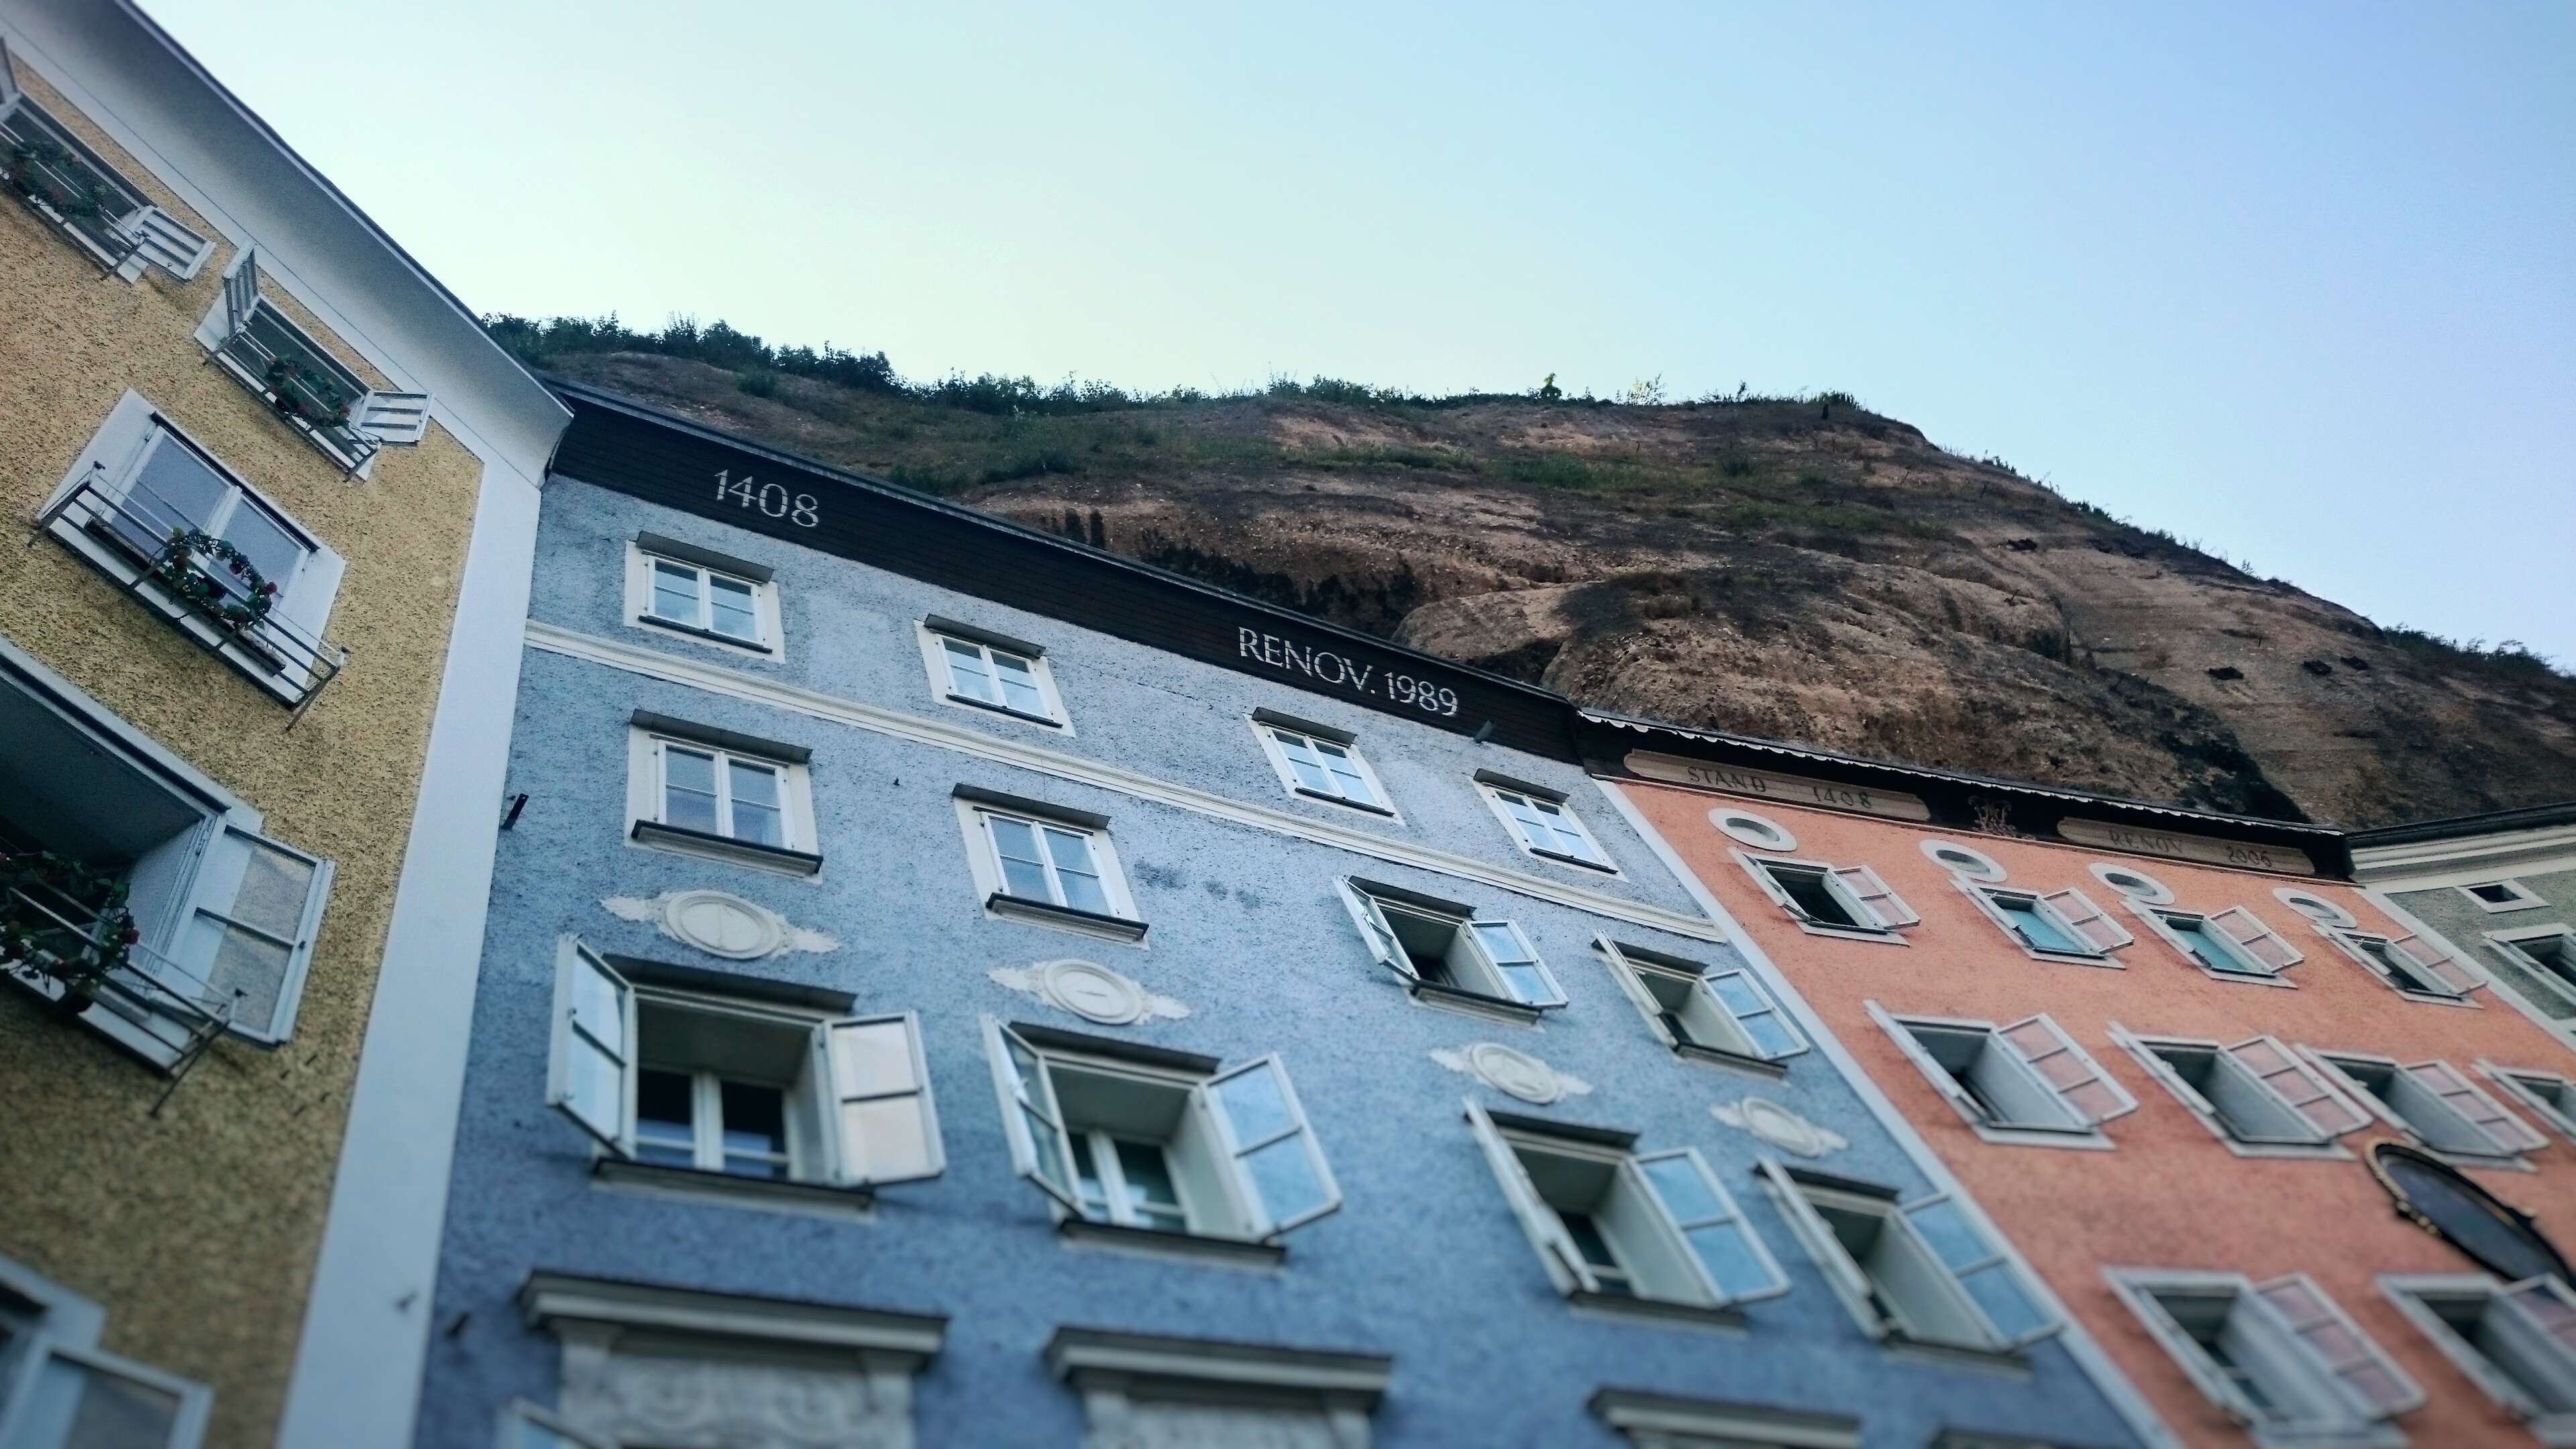
architecture, house, town, roof, wall, facade, property, neighbourhood, residential area